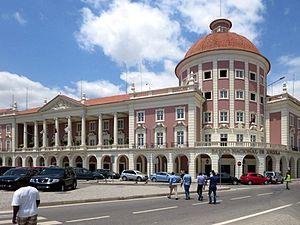
La Banque nationale d'Angola est la banque centrale de l'Angola. Elle est créée le 10 novembre 1976 en remplacement de la Banco de Angola dont elle est la continuité par nationalisation des actifs.